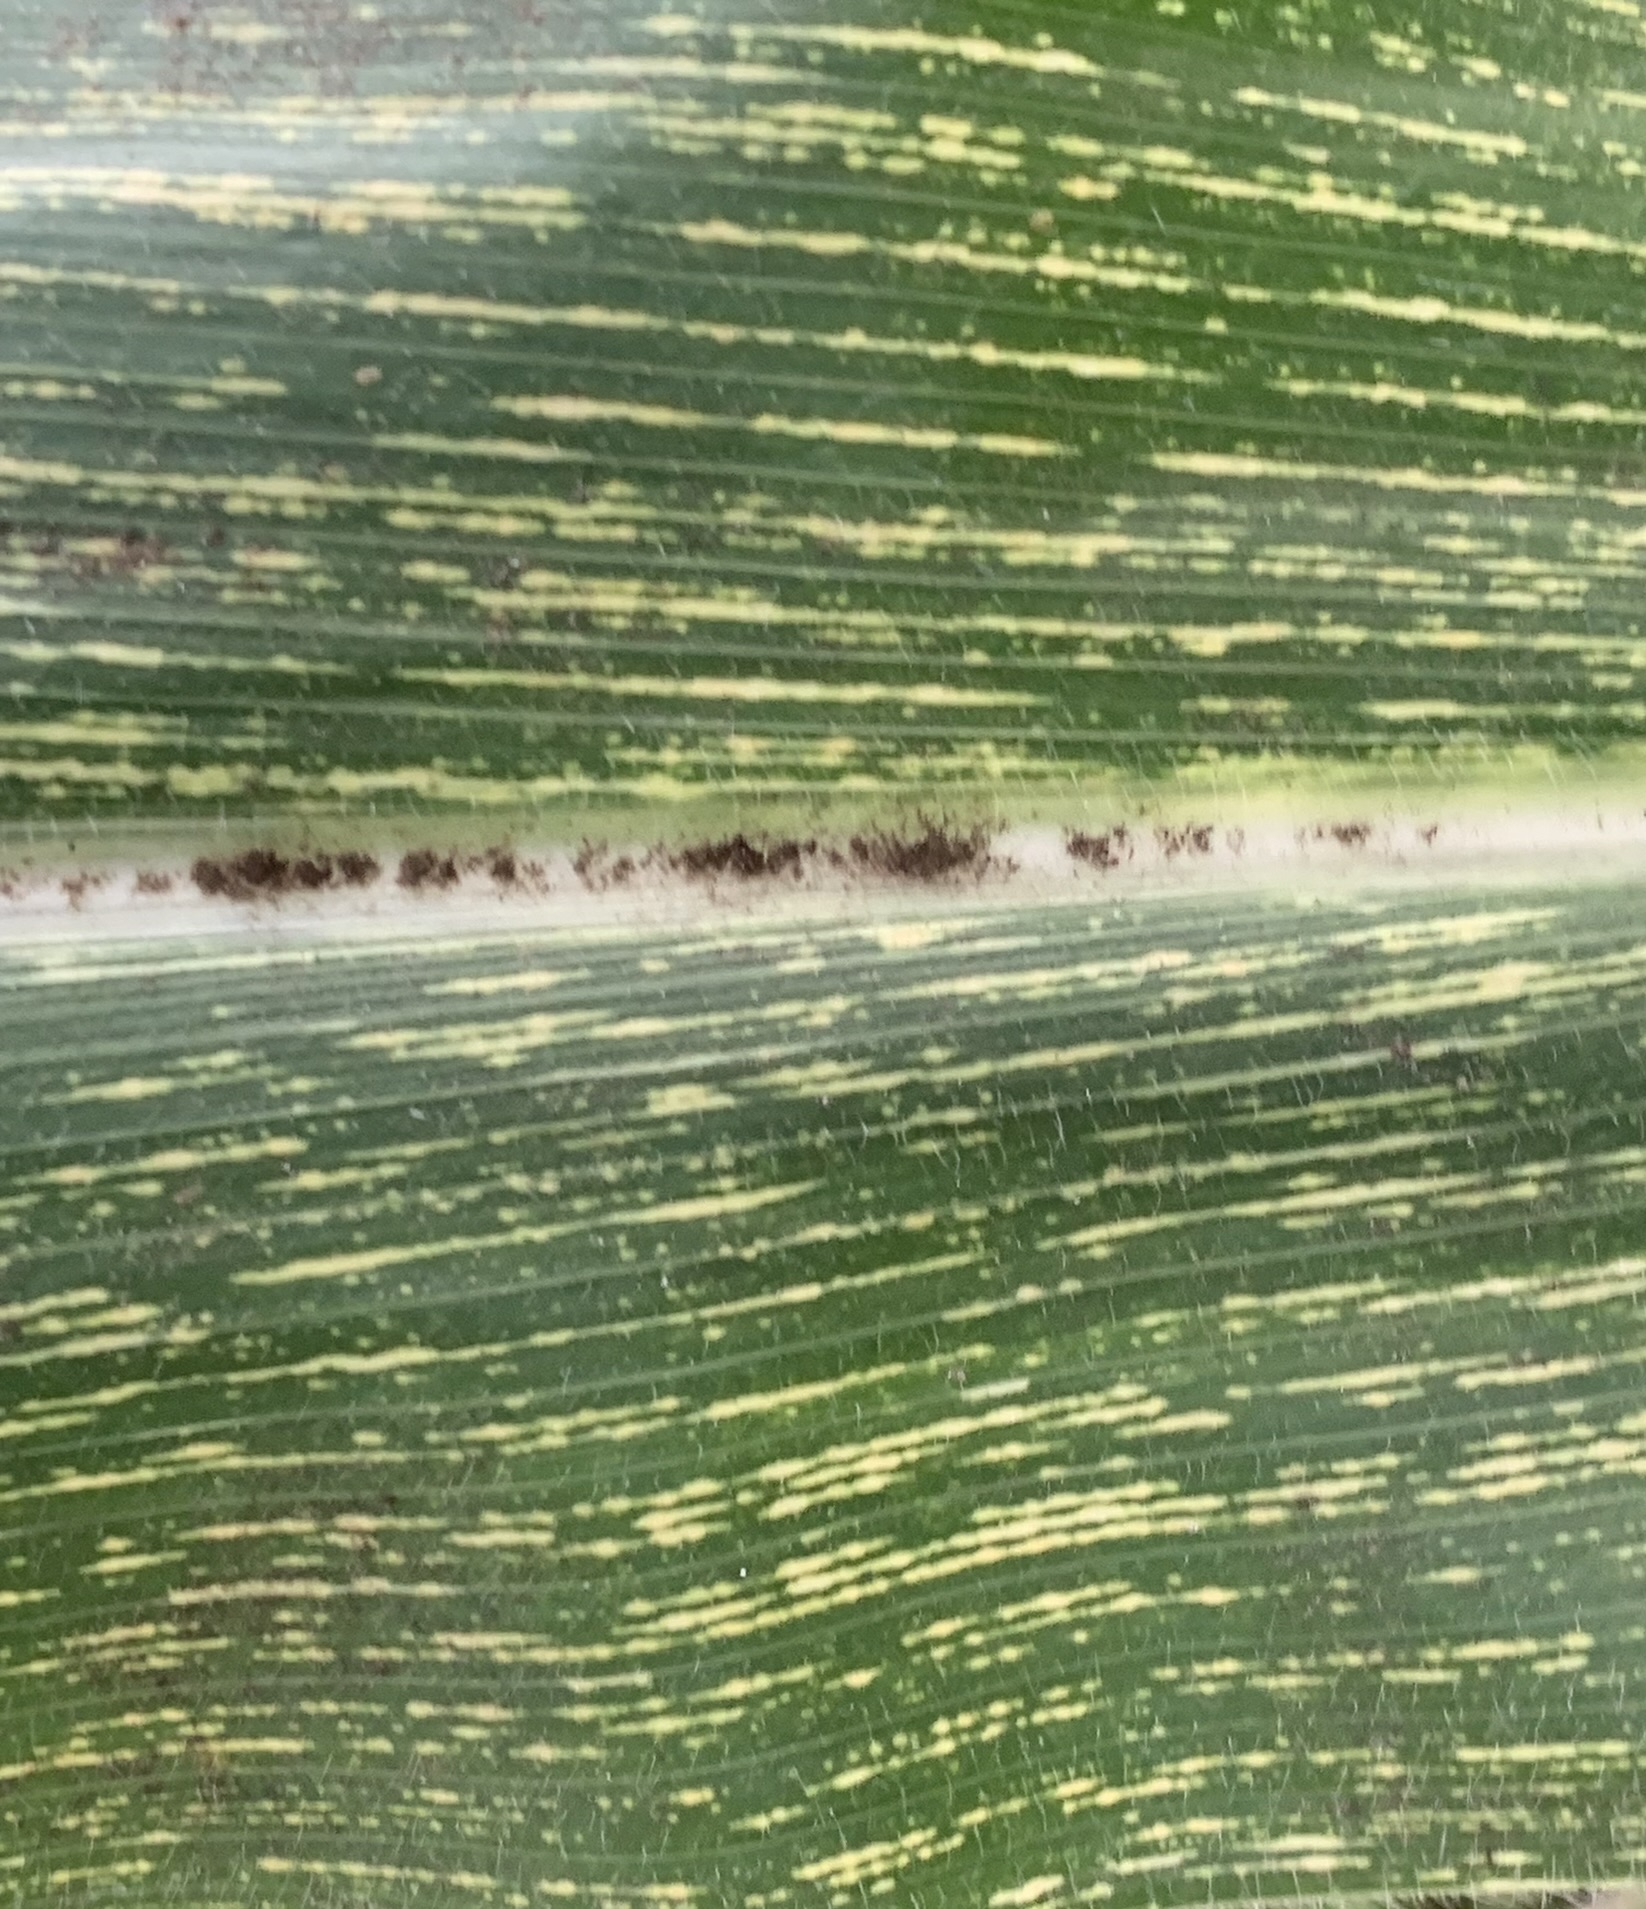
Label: MSV